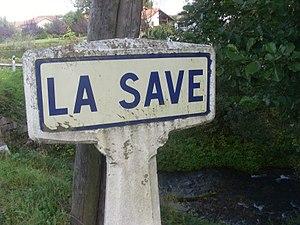
La Save à Lannemezan
La Save est une rivière du Sud de la France qui coule dans les départements des Hautes-Pyrénées, du Gers et de la